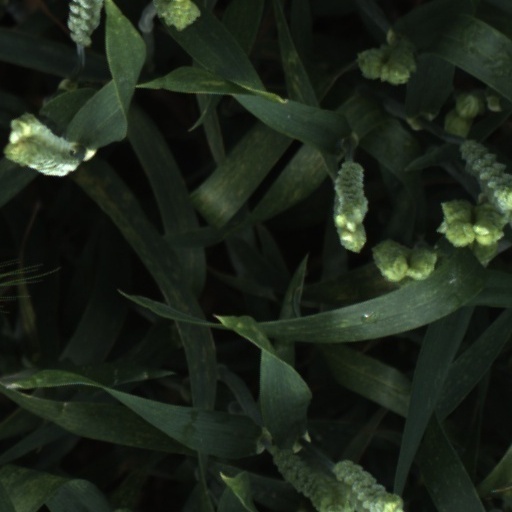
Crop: wheat